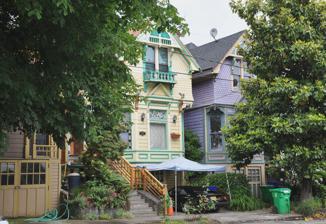
Building: George P. Lent Investment Properties
Country: United States of America
Year built: 1893
Historic buildings in Portland, Oregon, U.S. United States historic place George P. Lent Investment Properties U.S. National Register of Historic Places Portland Historic Landmark Two of the homes as seen from Southeast 7th Avenue in 2011 Location 1921–1927 SE 7th Avenue and 621–637 SE Harrison Street Portland, Oregon Coordinates 45°30′32″N 122°39′33″W / 45.508883°N 122.659052°W / 45.508883; -122.659052 Area about 20 by 40 feet (6.1 by 12.2 m) Built 1893 Architectural style Queen Anne MPS Portland Eastside NRHP reference No. 89000082 Added to NRHP March 8, 1989 The George P. Lent Investment Properties , also known as Firehouse Row , in southeast Portland in the U.S. state of Oregon , consists of a group of five similar 1.5-story, single-family houses listed on the National Register of Historic Places . Built in 1893, the group was added to the register in 1989. The Queen Anne style houses are next to one another at the corner of Southeast 7th Avenue and Southeast Harrison Streets. They are commonly referred to as Firehouse Row because firemen from the adjacent Portland Fire Station No. 23 sometimes lived in them. Constructed during the period of rapid growth that followed East Portland 's annexation by Portland in 1891, the buildings are among the few Victorian-era homes remaining in the city's Hosford–Abernethy neighborhood. Each is about 20 feet (6.1 m) wide and 40 feet (12 m) long. George P. Lent, for whom the city's Lents neighborhood is named, was the original owner of the rental properties. He sold them two years later, and they subsequently changed hands many times. Among the early tenants of the house at 1921 Southeast 7th Avenue was Lee G. Holden, who designed firehouses, including the one next door. See also National Register of Historic Places listings in Southeast Portland, Oregon References